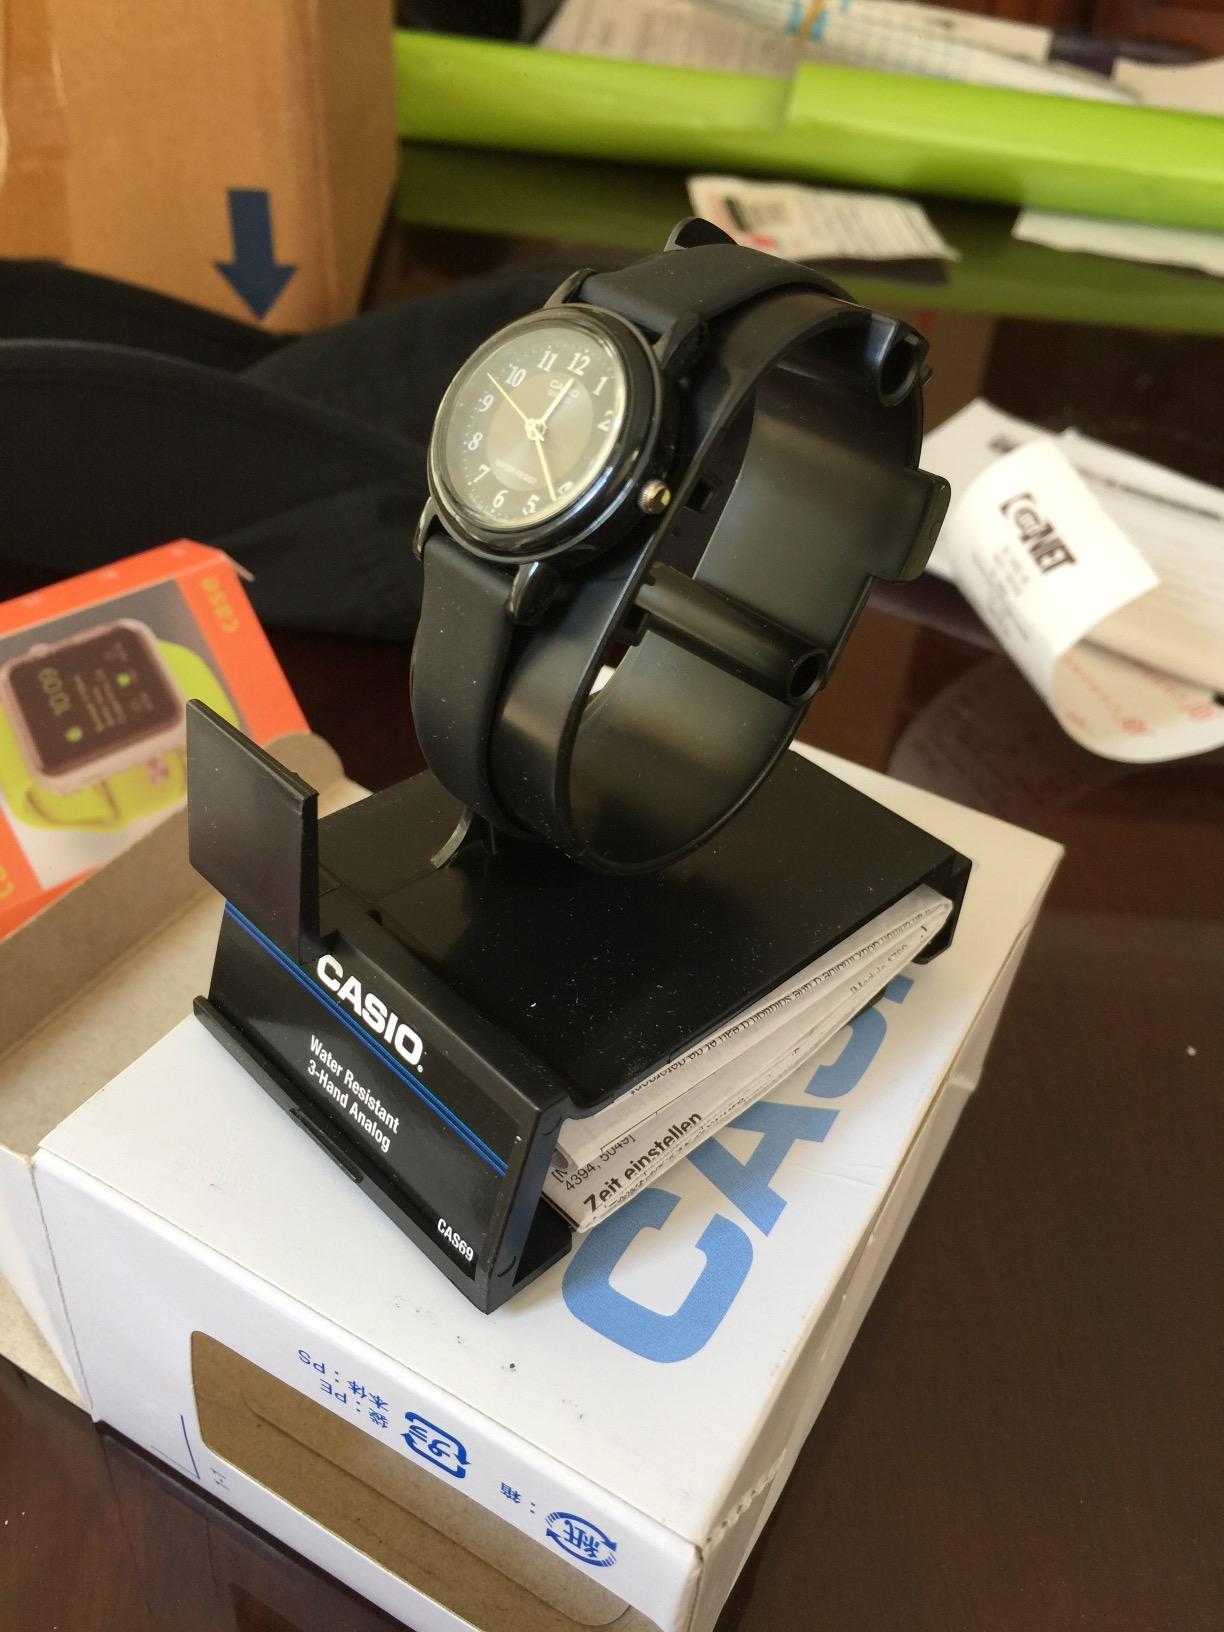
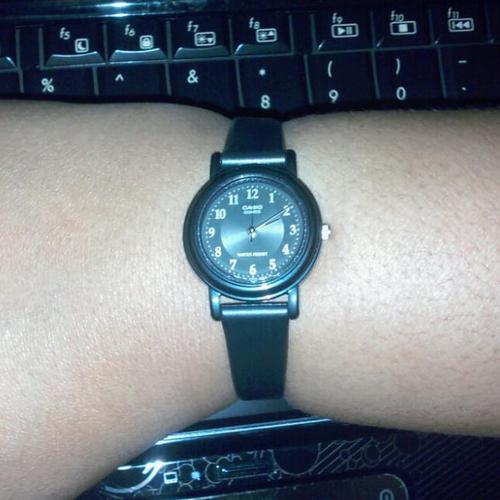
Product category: accessories_watch
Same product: yes